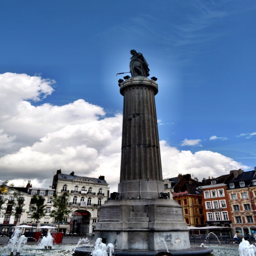
military commander also known as tourist attraction